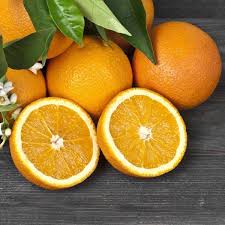
Label: Orange